St. Sebastian (Mannheim)

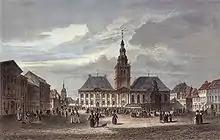
View around 1840 (Joseph Maximilian Kolb)

According to the plans of the Vorarlberg master builder Johann Jakob Rischer (1662-1755), the church was built under the direction of the engineers William Cour and Johann W. Nottum. Contrary to Rischer's original plan, the Elector ordered all parts of the building to be raised 10 feet, round-arched windows for the church, and that no dome be placed over the church. Instead, the church was given a high hipped roof, as was the town hall before it. It was consecrated on 12 December 1709, and probably consecrated episcopally on 1 May 1710. By tradition, Sebastian was adopted as the patron saint for the town church. After that, construction on the church continued until 1723, especially on the facade decoration and interior decoration.